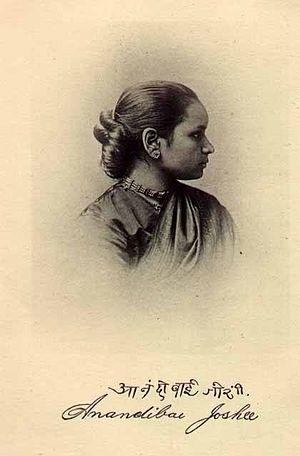
Anandi Gopal Joshi est une femme médecin indienne. En 1885, elle est l'une des deux premières femmes de ce pays à obtenir un diplôme universitaire en médecine occidentale, l'autre étant Kadambini Ganguly, la même année. Elle est aussi la première femme hindoue à accomplir ceci.